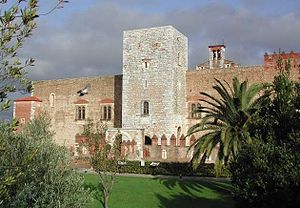
Perpignan / Historie / Hovedstad i Kongeriget Mallorca
Palais des rois de Majorque
Perpignan er en kommune og by i Frankrig beliggende i departementet Pyrénées-Orientales og i regionen Occitanie. Internt i Pyrénées Orientales ligger Perpignan i området Roussillon, hvori det er hovedby.